Rock Rift Fire Observation Tower

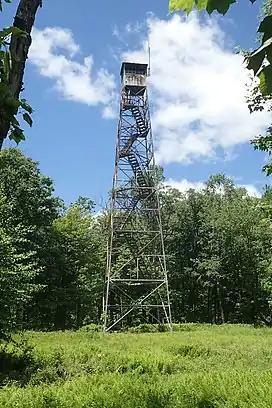
Rock Rift Fire Tower in 2018

Rock Rift Fire Observation Tower, also known as the Rock Rift Fire Tower, is a historic fire observation station located in the Town of Tompkins, Delaware County, New York. The tower stands at the summit of Tower Mountain at an elevation of and rises above the Cannonsville Reservoir, part of New York City’s extensive water supply system. It was built in 1934 and listed on the National Register of Historic Places # 100003231 in 2018. The Rock Rift Fire Tower is also listed on the National Historic Lookout Register of the Forest Fire Lookout Association. Its listing numbers are US 1183, NY 41. The tower was transferred to the Town of Tompkins from New York State Department of Environmental Conservation in 2017. The land that the tower rests on is owned by New York City as part of their West of Hudson Watershed. The tower was decommissioned from active use in 1989.